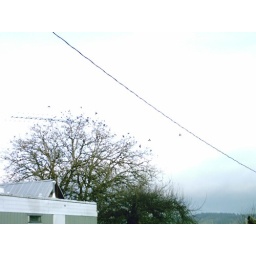
black birds in walnut tree